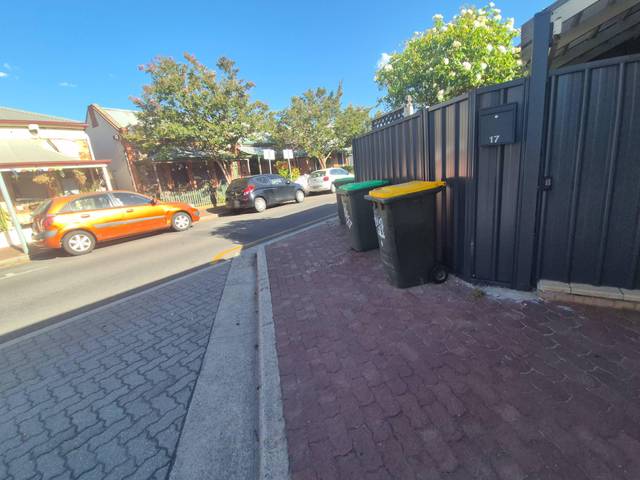
Region: Australia
Coordinates: -34.932, 138.591